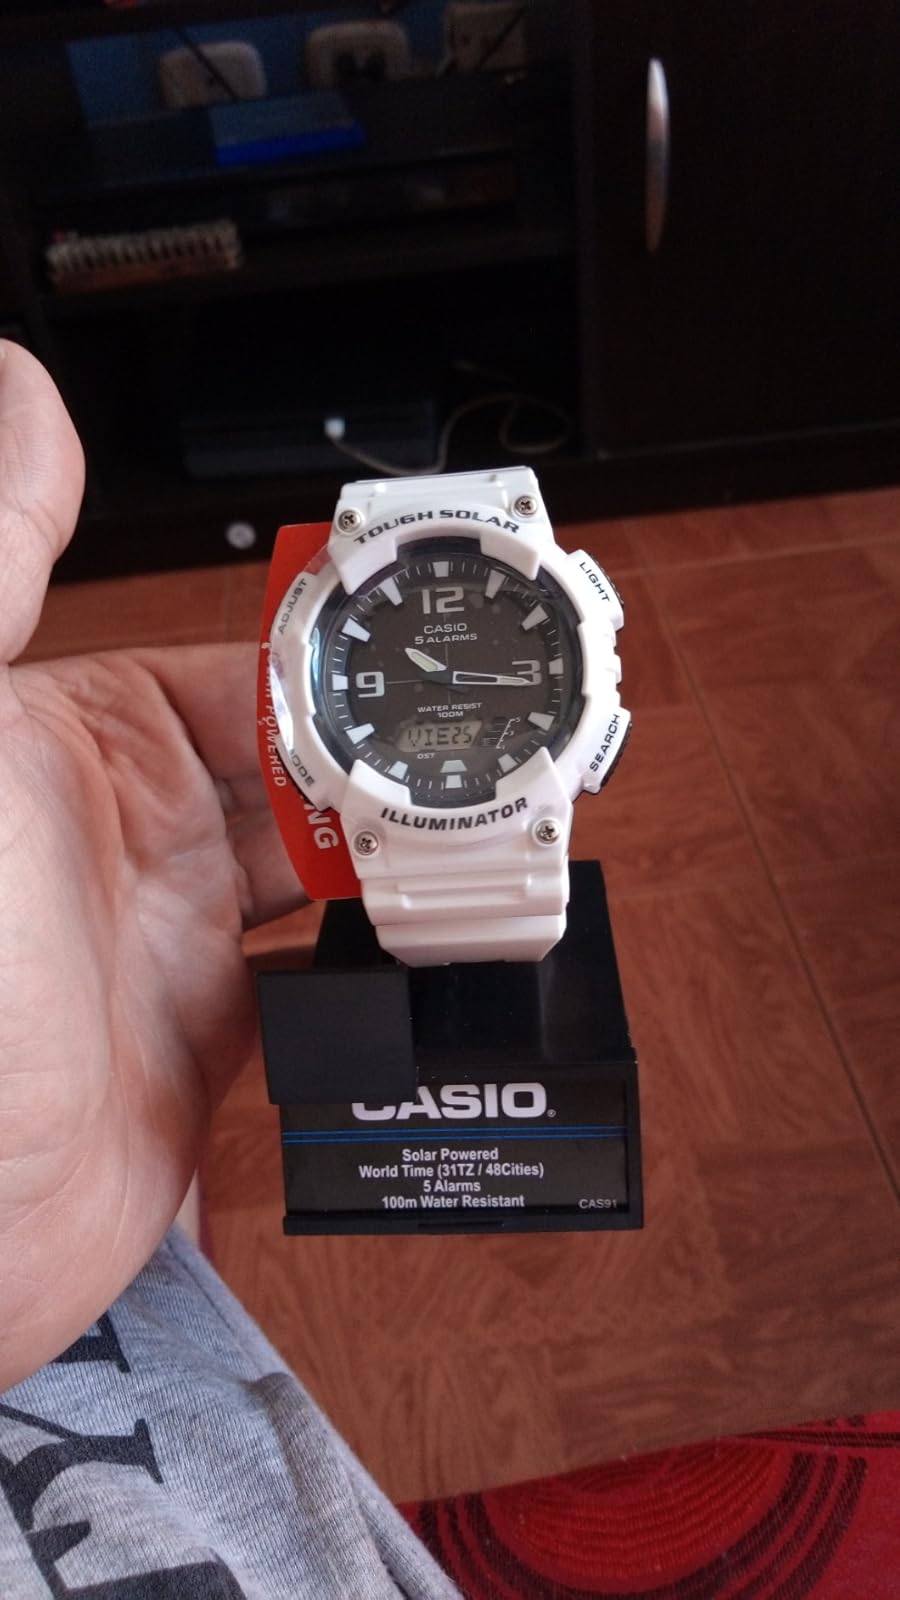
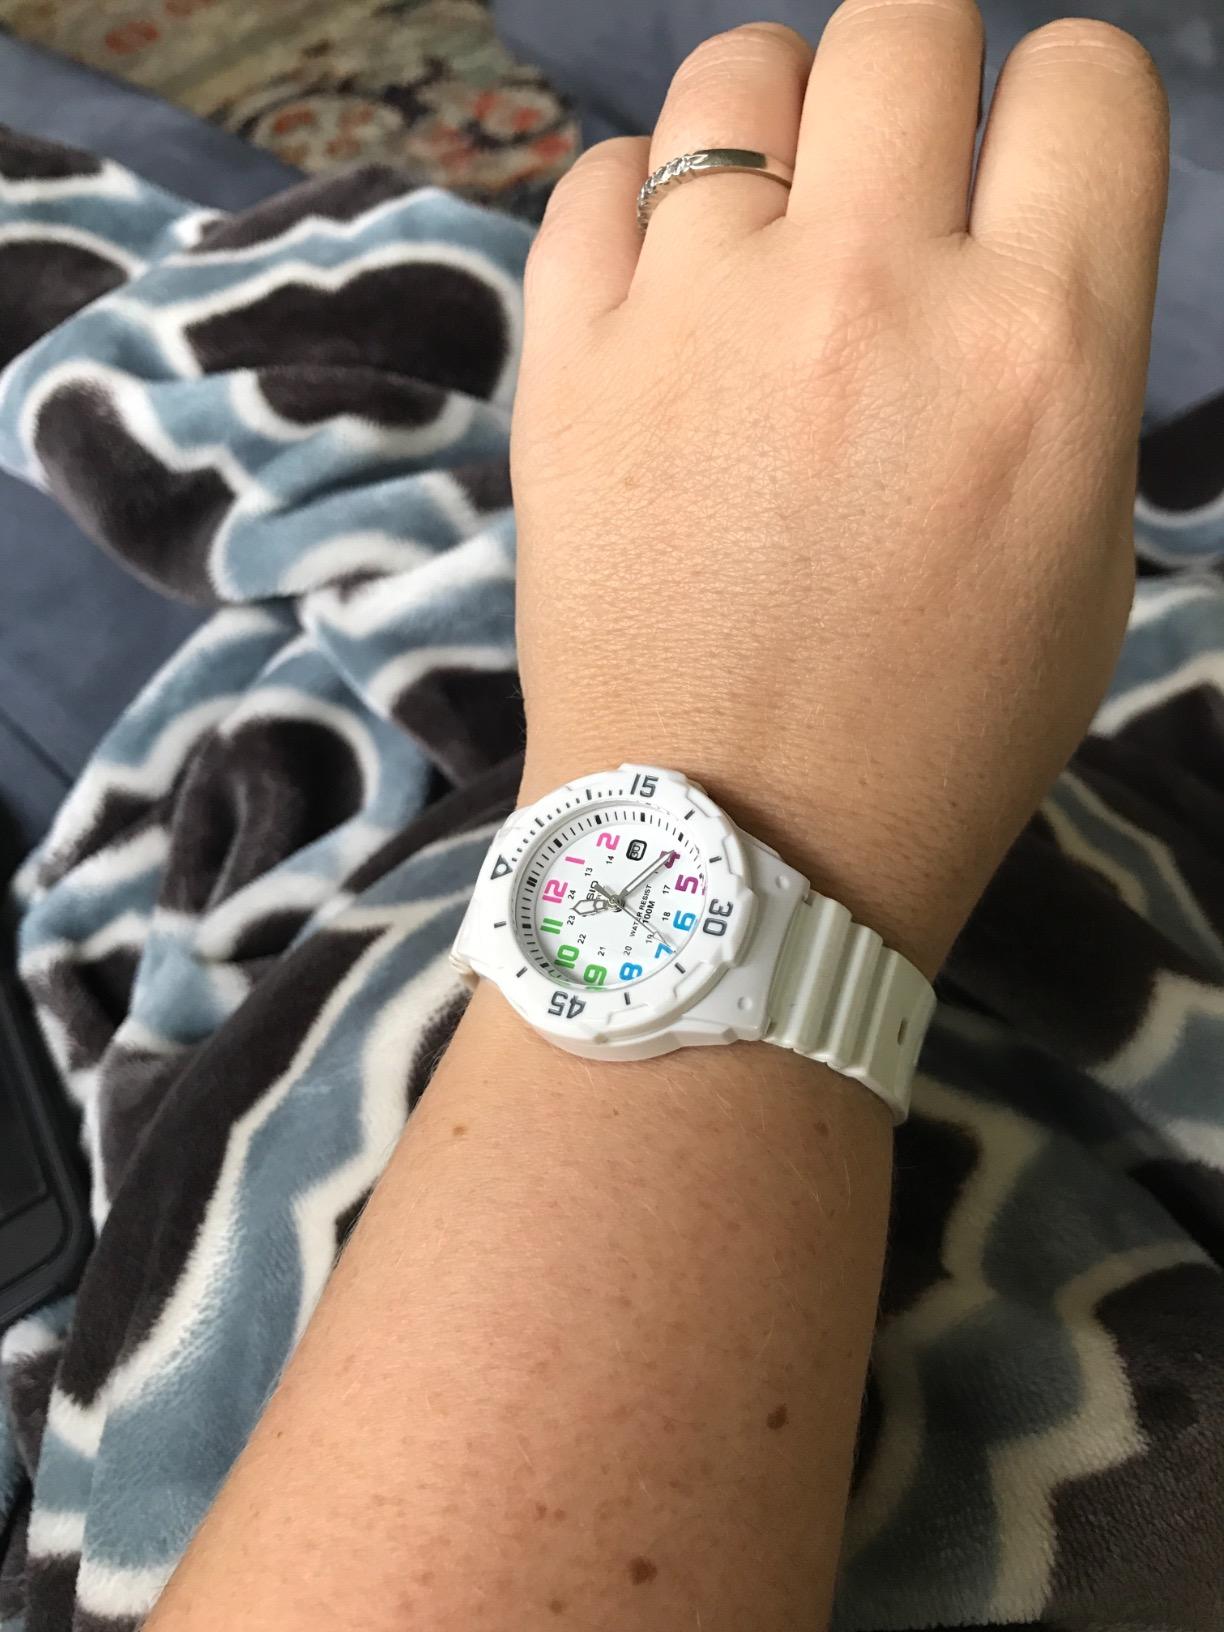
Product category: accessories_watch
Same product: no